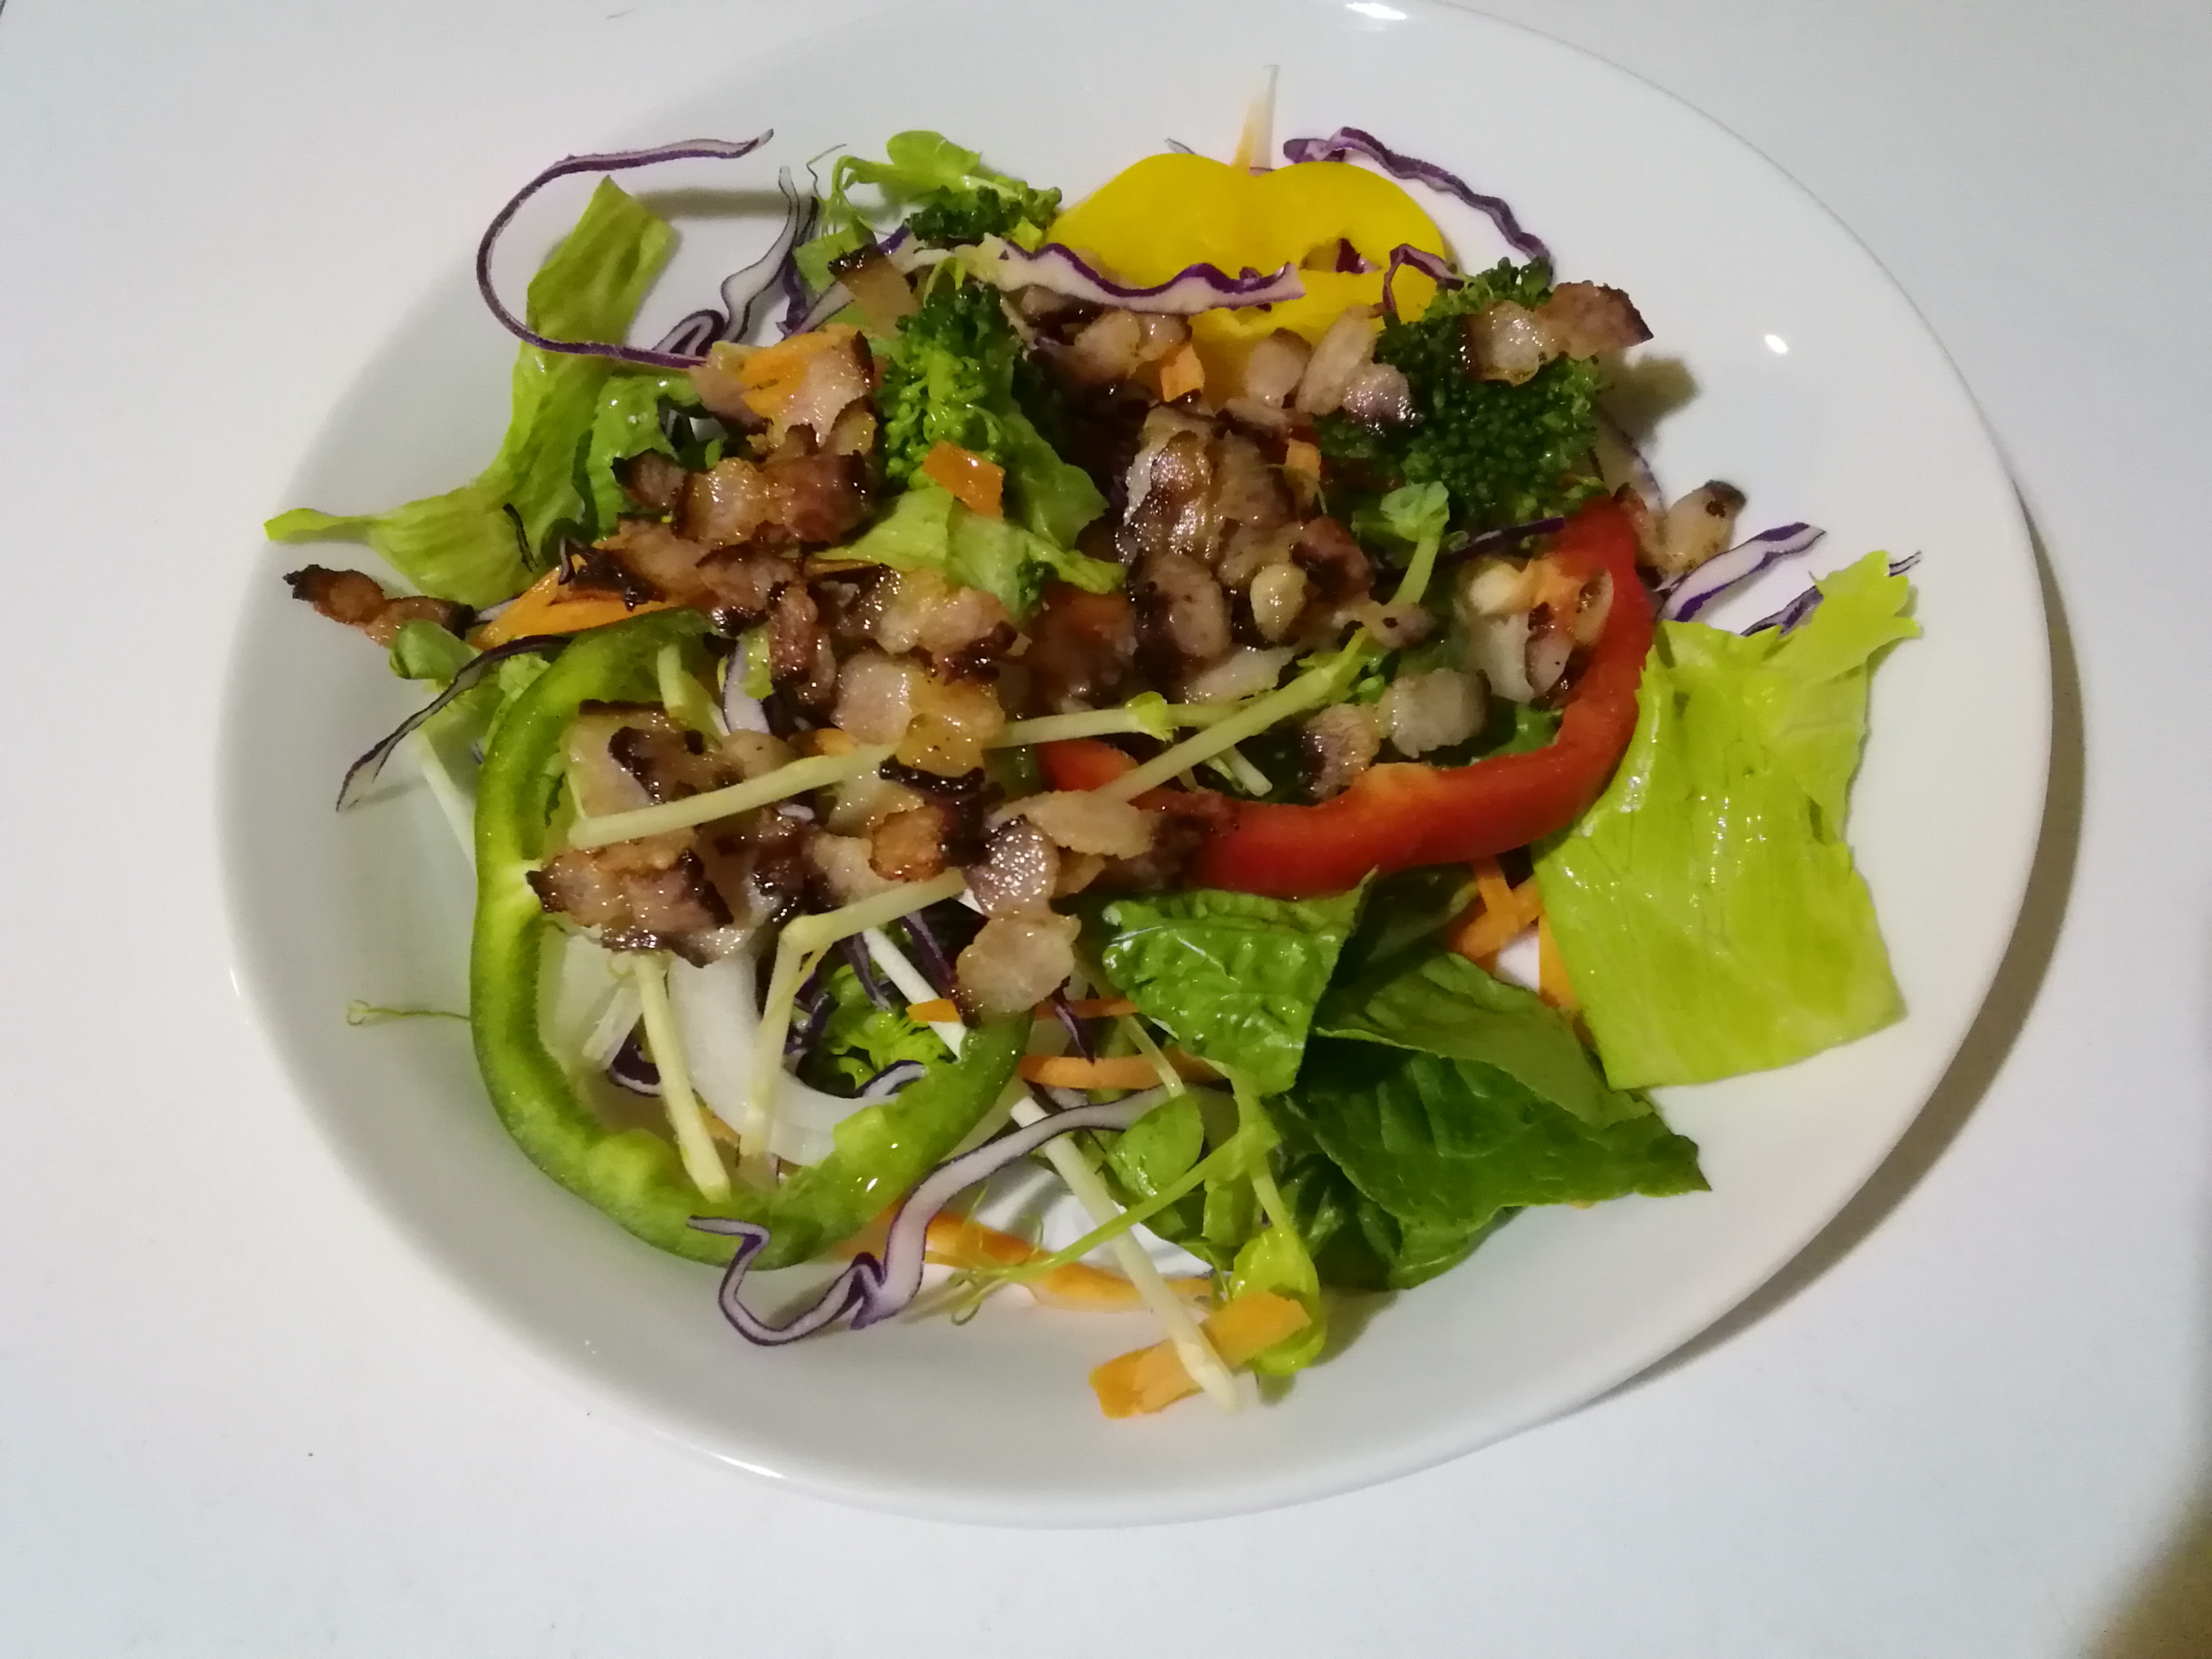
vegetable, dish, cuisine, garden salad, food, salad, ingredient, spinach salad, n m, Karedok, produce, vegan nutrition, Chinese chicken salad, vegetarian food, lunch, leaf vegetable, greek salad, recipe, fattoush, laotian cuisine, waldorf salad, thai food, superfood, greek food, mediterranean food, tuna salad, larb, meat